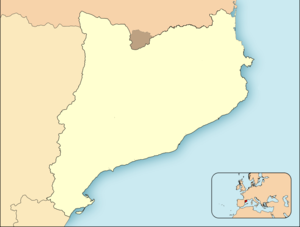
Fyrstendømmet Catalonien
Territoriet i Fyrstendømmet Catalonien indtil 1659
Fyrstendømmet Cataloniens geografiske placering
"Den fyrstendømmet Catalonien var en af de middelalderlige og tidligt moderne politiske enhed eller staten i den nordøstlige Iberiske Halvø. Under det meste af sin historie var det i dynastiske union med Kongeriget Aragonien, der udgør Aragoniens krone. Mellem 13 og 18 århundreder var omkranset af Kongeriget Aragonien til vesten, Kongeriget Valencia mod syd, Kongeriget Frankrig og de feudale herredømme Andorra mod nord og Middelhavet mod øst. Udtrykket ""Fyrstendømmet Catalonien"" forblev i brug indtil den Anden spanske republik, når brugen faldt på grund af dens historiske forhold til monarkiet. I dag er udtrykket Principat bruges primært til at henvise til den selvstyrende region i Catalonien i Spanien, som adskiller sig fra de Catalanske Lande. og som regel også den historiske region Roussillon i det sydlige Frankrig.